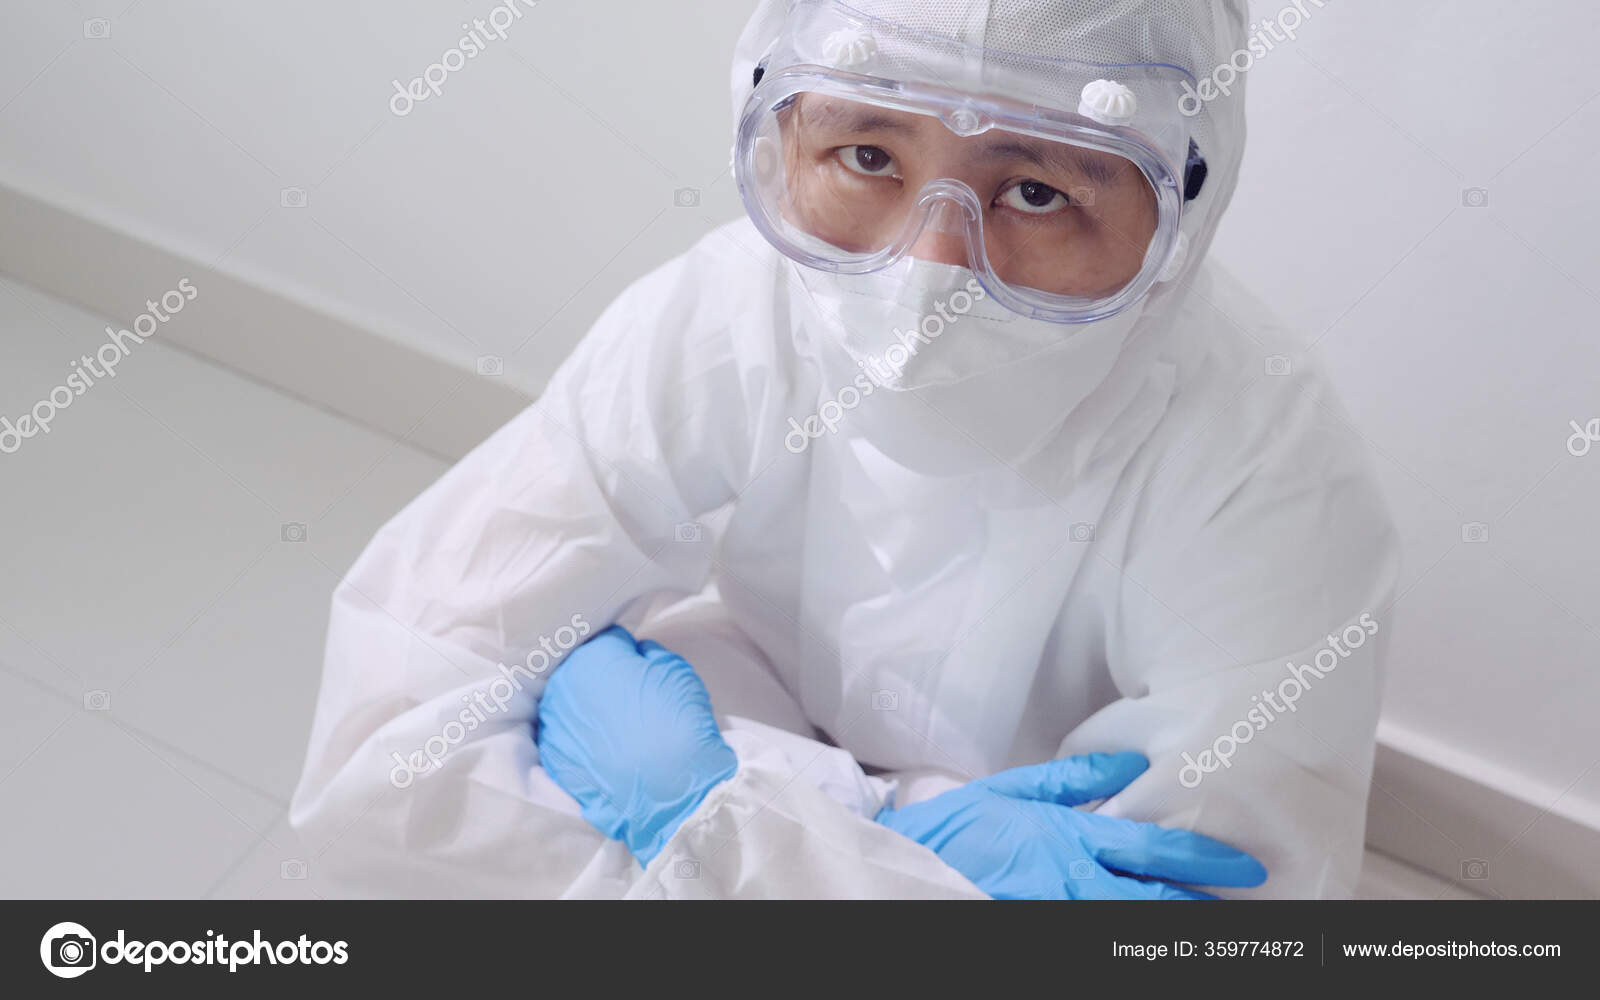
Objects detected:
Goggles
Mask
Gloves
Gloves
Coverall